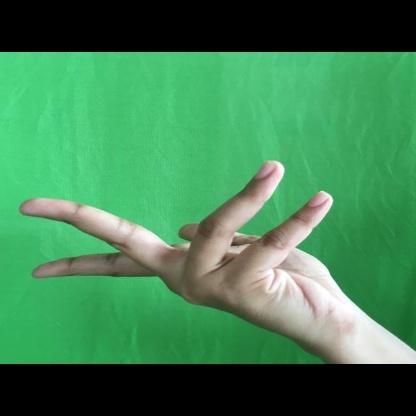
Mudra: Alapadmam